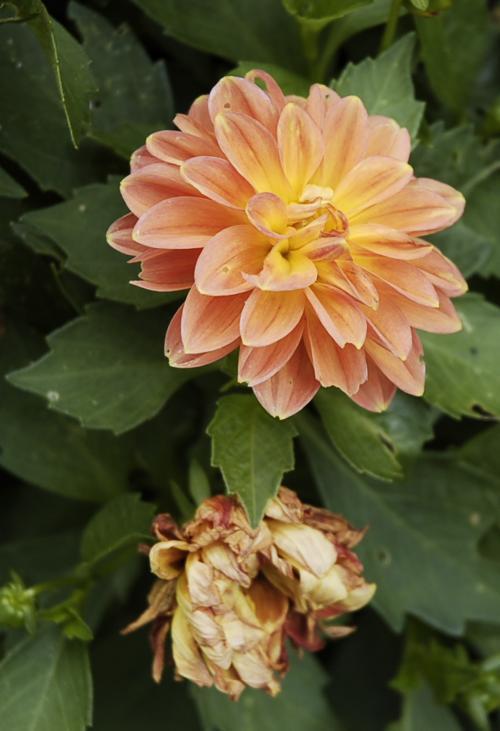
Label: pink-yellow dahlia?